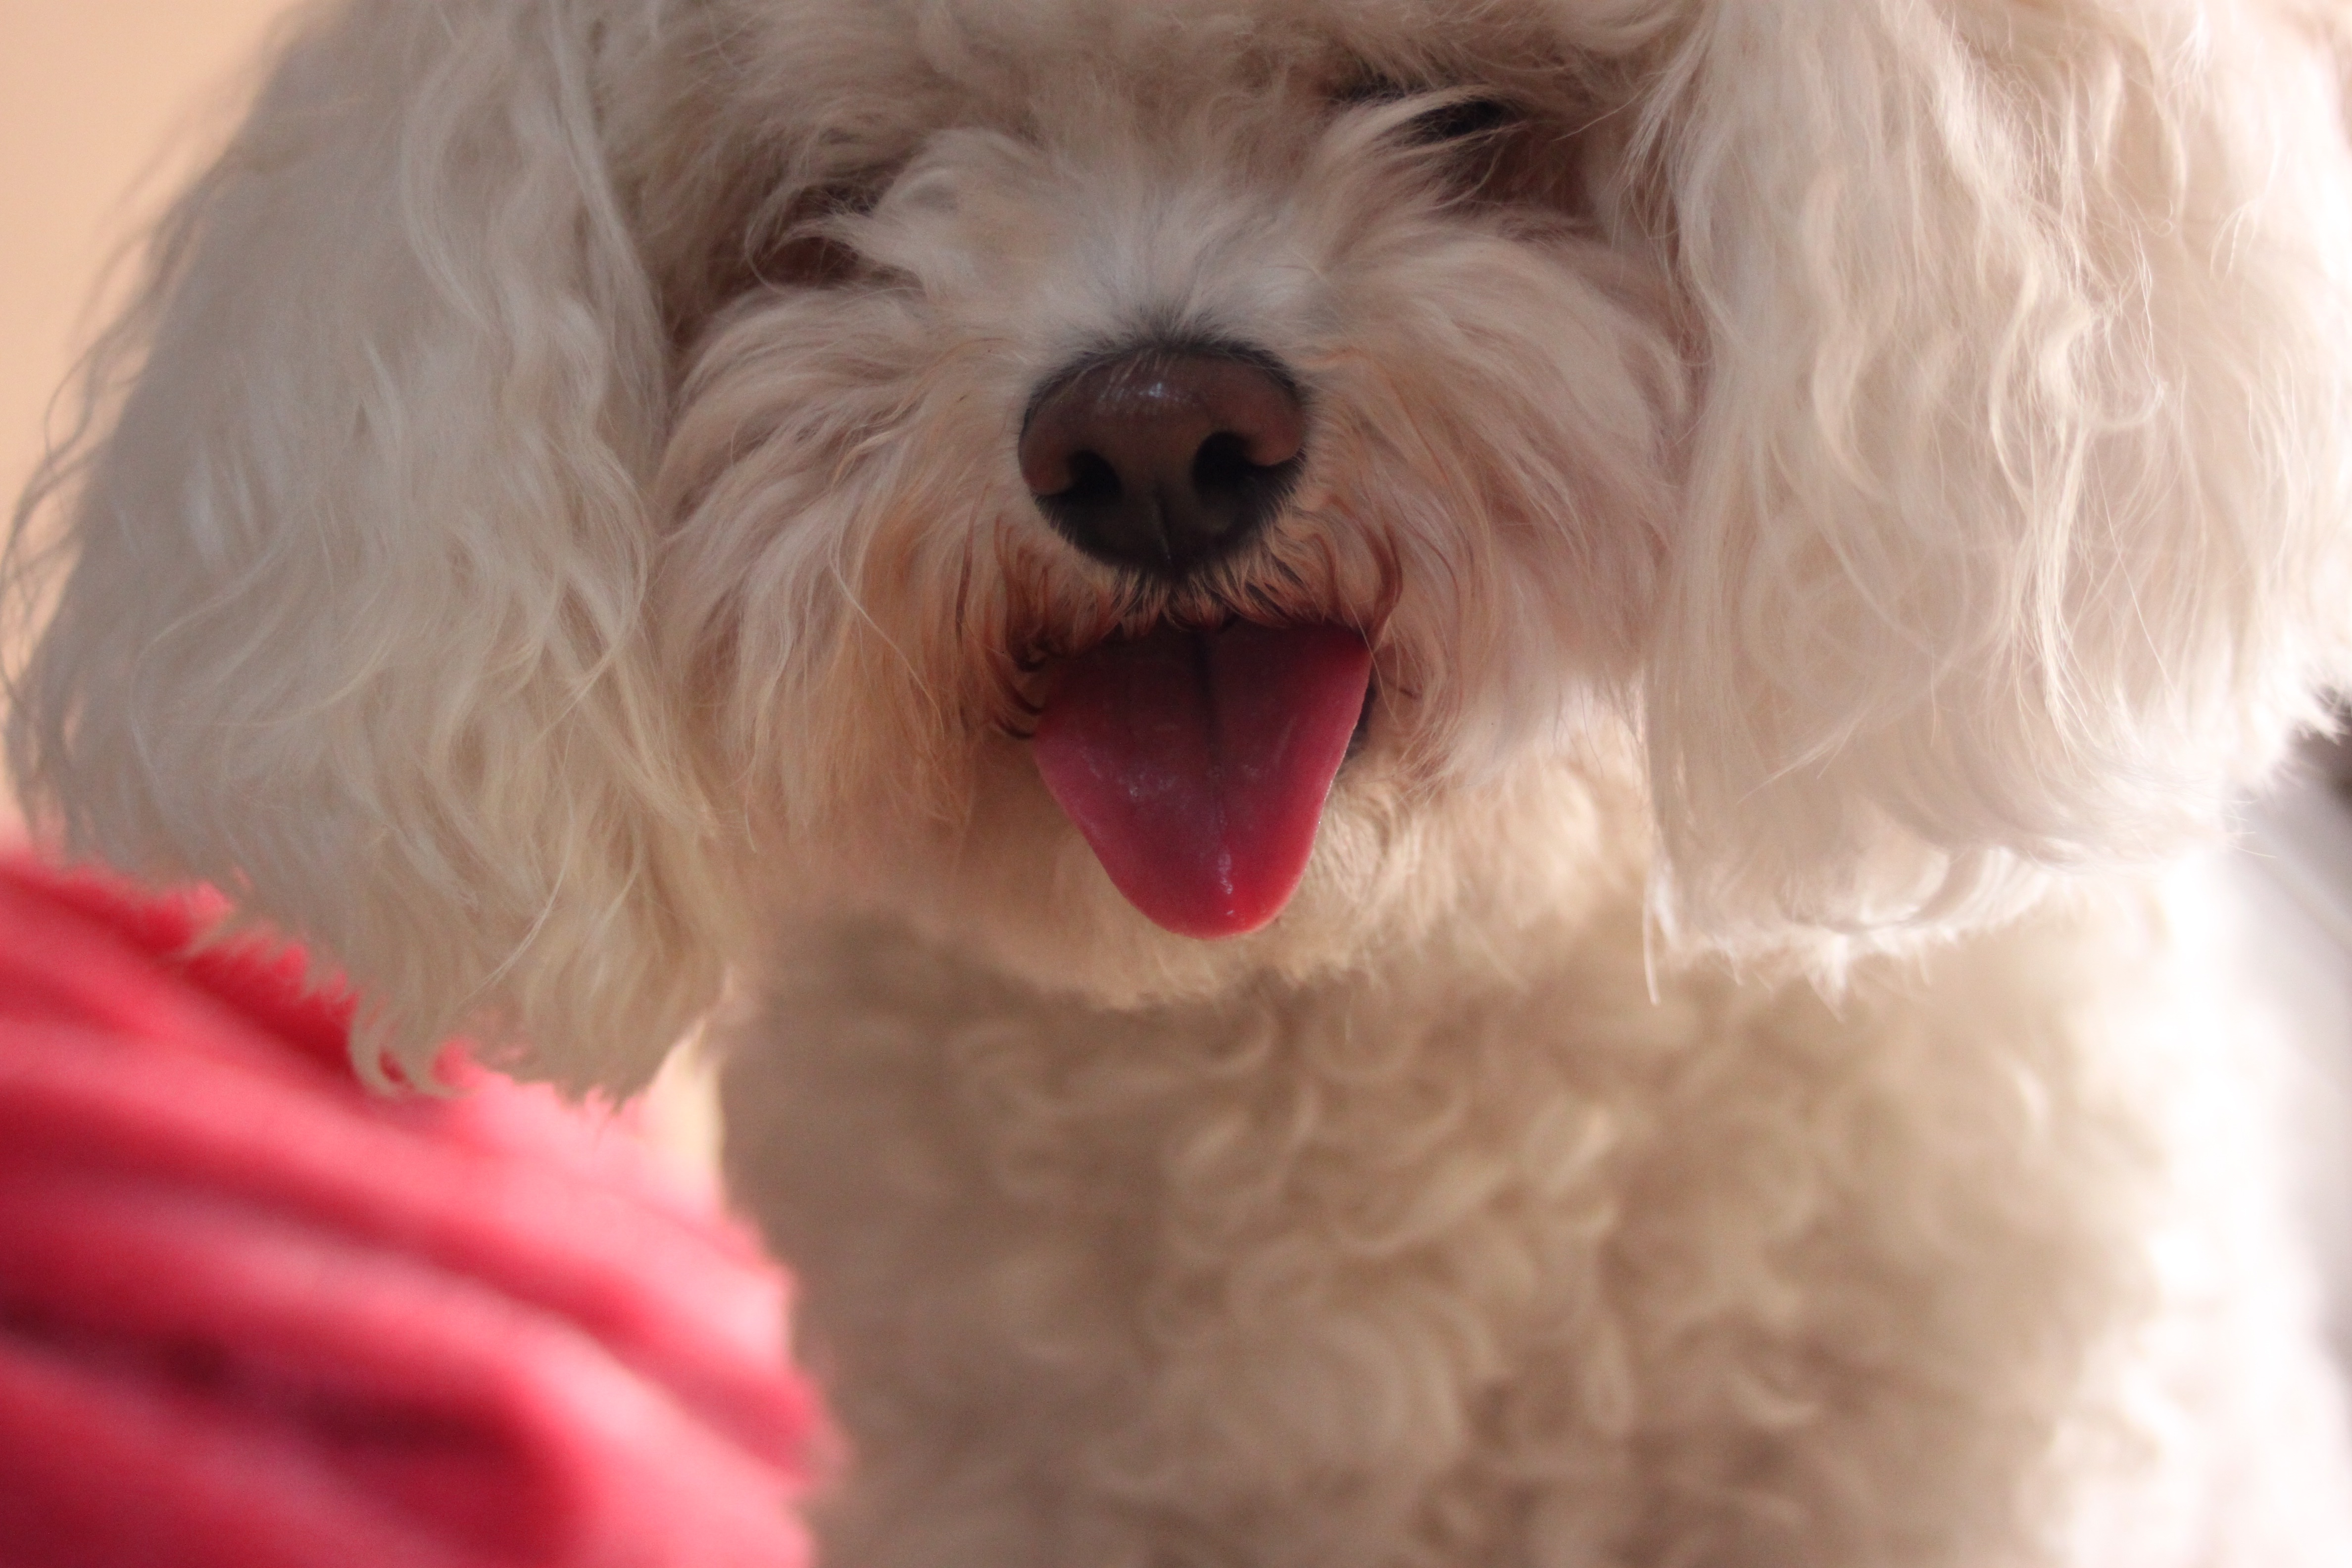
puppy, dog, mammal, vertebrate, dog breed, lhasa apso, cavapoo, maltese, bichon, bichon frise, miniature poodle, goldendoodle, cockapoo, tibetan terrier, bolognese, coton de tulear, toy poodle, havanese, dog like mammal, carnivoran, schnoodle, dandie dinmont terrier, l wchen, dog crossbreeds, morkie, cavachon, bolonka, poodle crossbreed